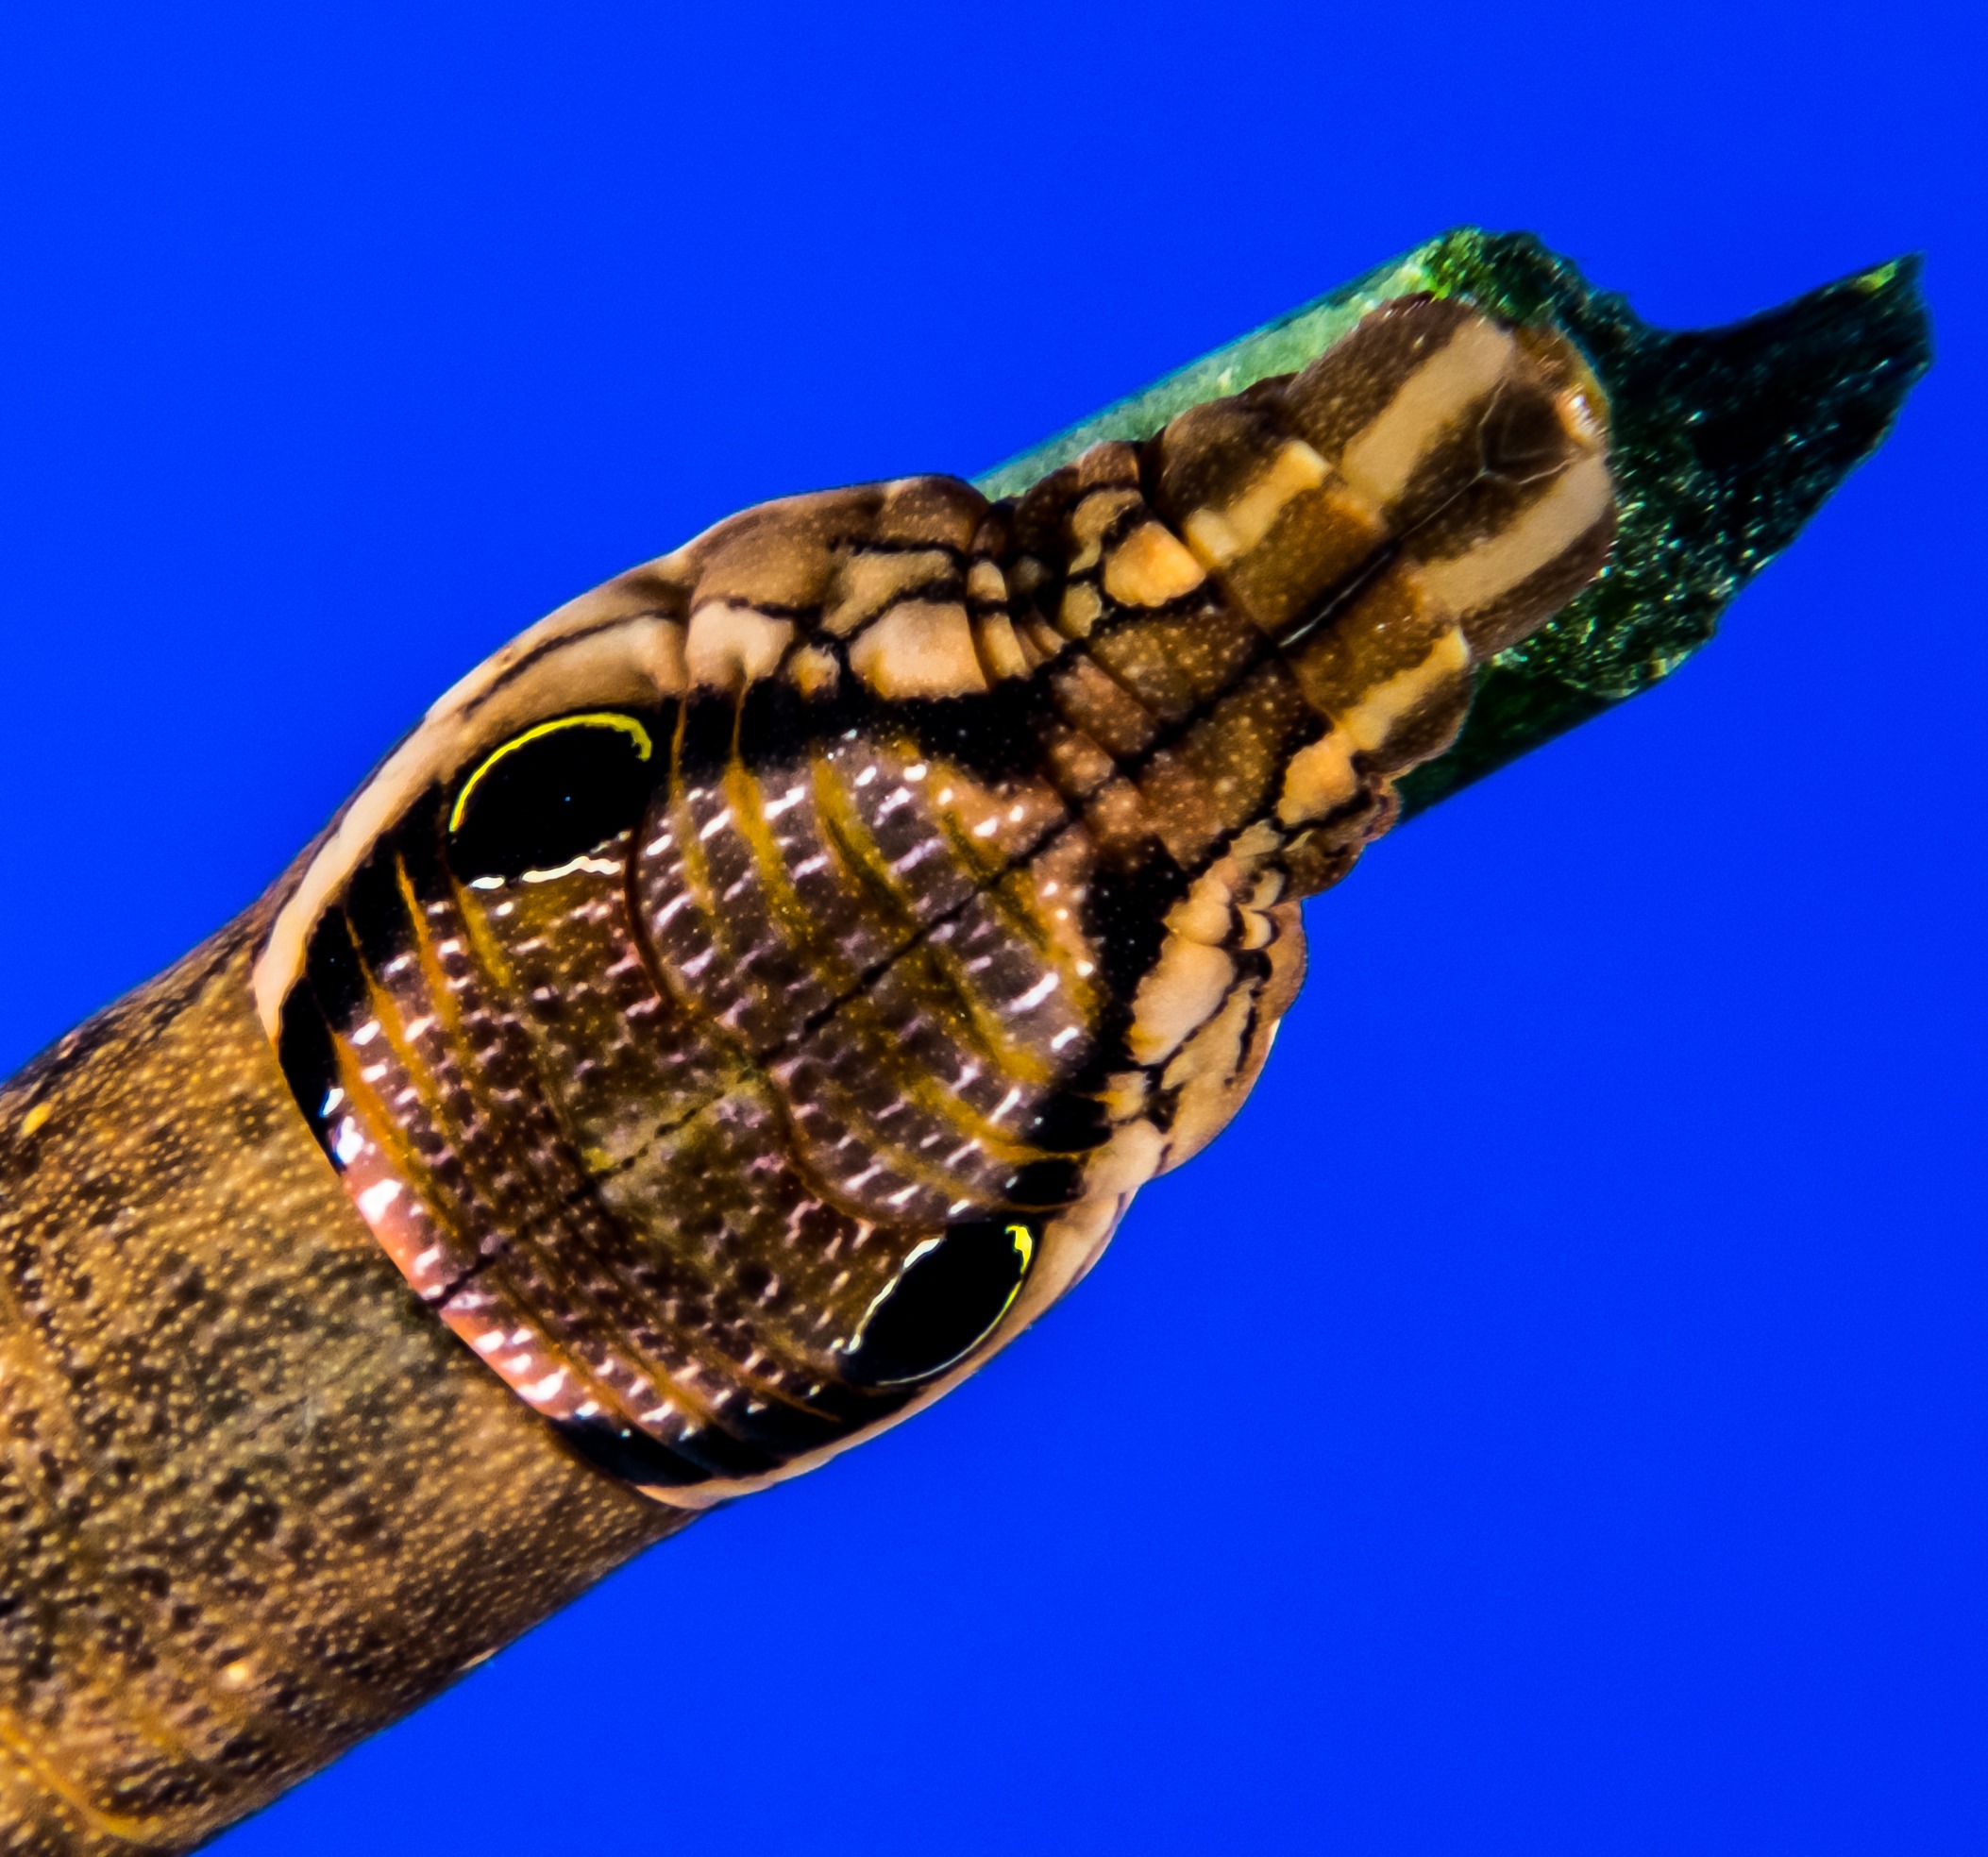
brown, reptile, close, caterpillar, macro photography, organism, how a bough